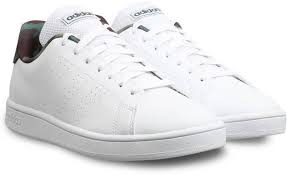
Label: Sneaker